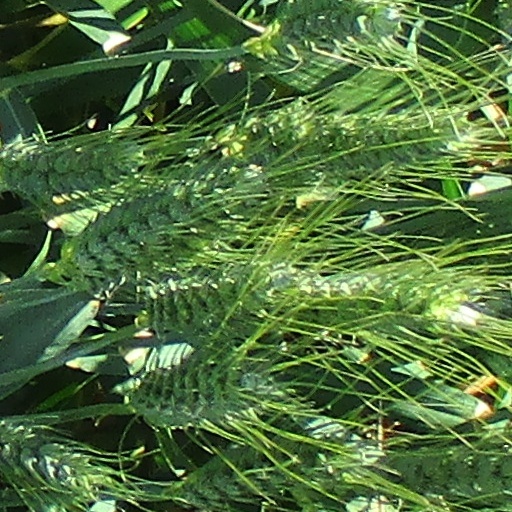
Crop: wheat